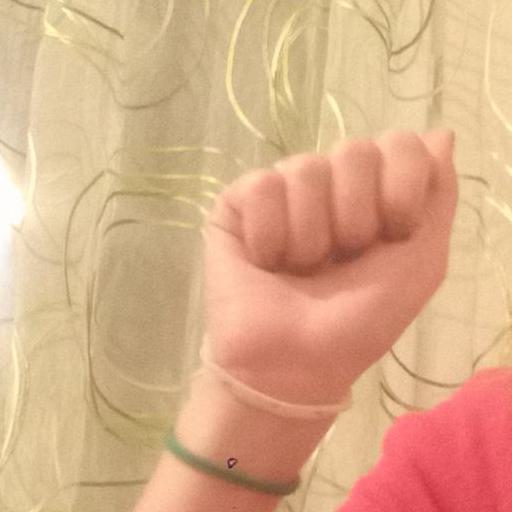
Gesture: fist